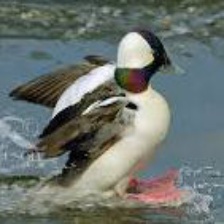
Species: BUFFLEHEAD
Scientific name: BUCEPHALA ALBEOLA
ImageNet parent category: drake